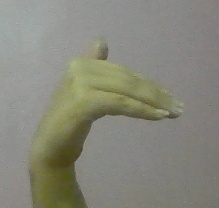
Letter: khaa